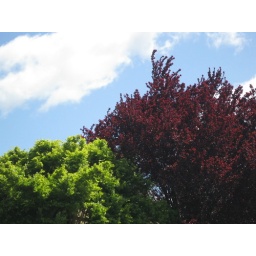
spring, colorful trees in my neighborhood (experiment with trying to get exposure and color from my camera)